United States dollar

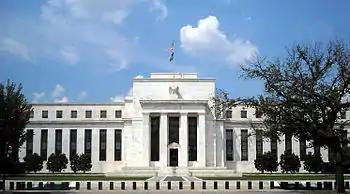
The Headquarters of the Federal Reserve System in Washington, D.C.

The U.S. dollar first emerged as an important international reserve currency in the 1920s, displacing the British pound sterling as it emerged from the First World War relatively unscathed and since the United States was a significant recipient of wartime gold inflows. After the United States emerged as an even stronger global superpower during the Second World War, the Bretton Woods Agreement of 1944 established the U.S. dollar as the world's primary reserve currency and the only post-war currency linked to gold. Despite all links to gold being severed in 1971, the dollar continues to be the world's foremost reserve currency for international trade to this day.